George Preston Coleman

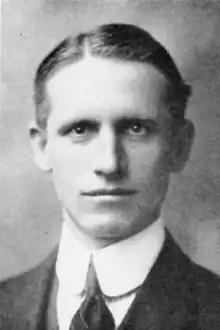

George Preston Coleman (May 4, 1870 – June 16, 1948) was the head of the Virginia Highway Commission from 1913 to 1922 and the mayor of Williamsburg, Va., from 1929 to 1934. The George P. Coleman Memorial Bridge that connects Yorktown and Gloucester Point is named after him. He is the grandson of Nathaniel Beverley Tucker and the great-grandson of St. George Tucker. The papers of the Tucker-Coleman family, including the papers of George Preston Coleman, are held by the Special Collections Research Center at the College of William & Mary.